Battle of Loma del Gato

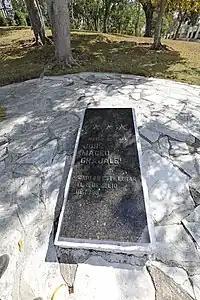

Upon reaching Loma del Gato, General Maceo quickly rallied the troops that accompanied him and charged into battle.